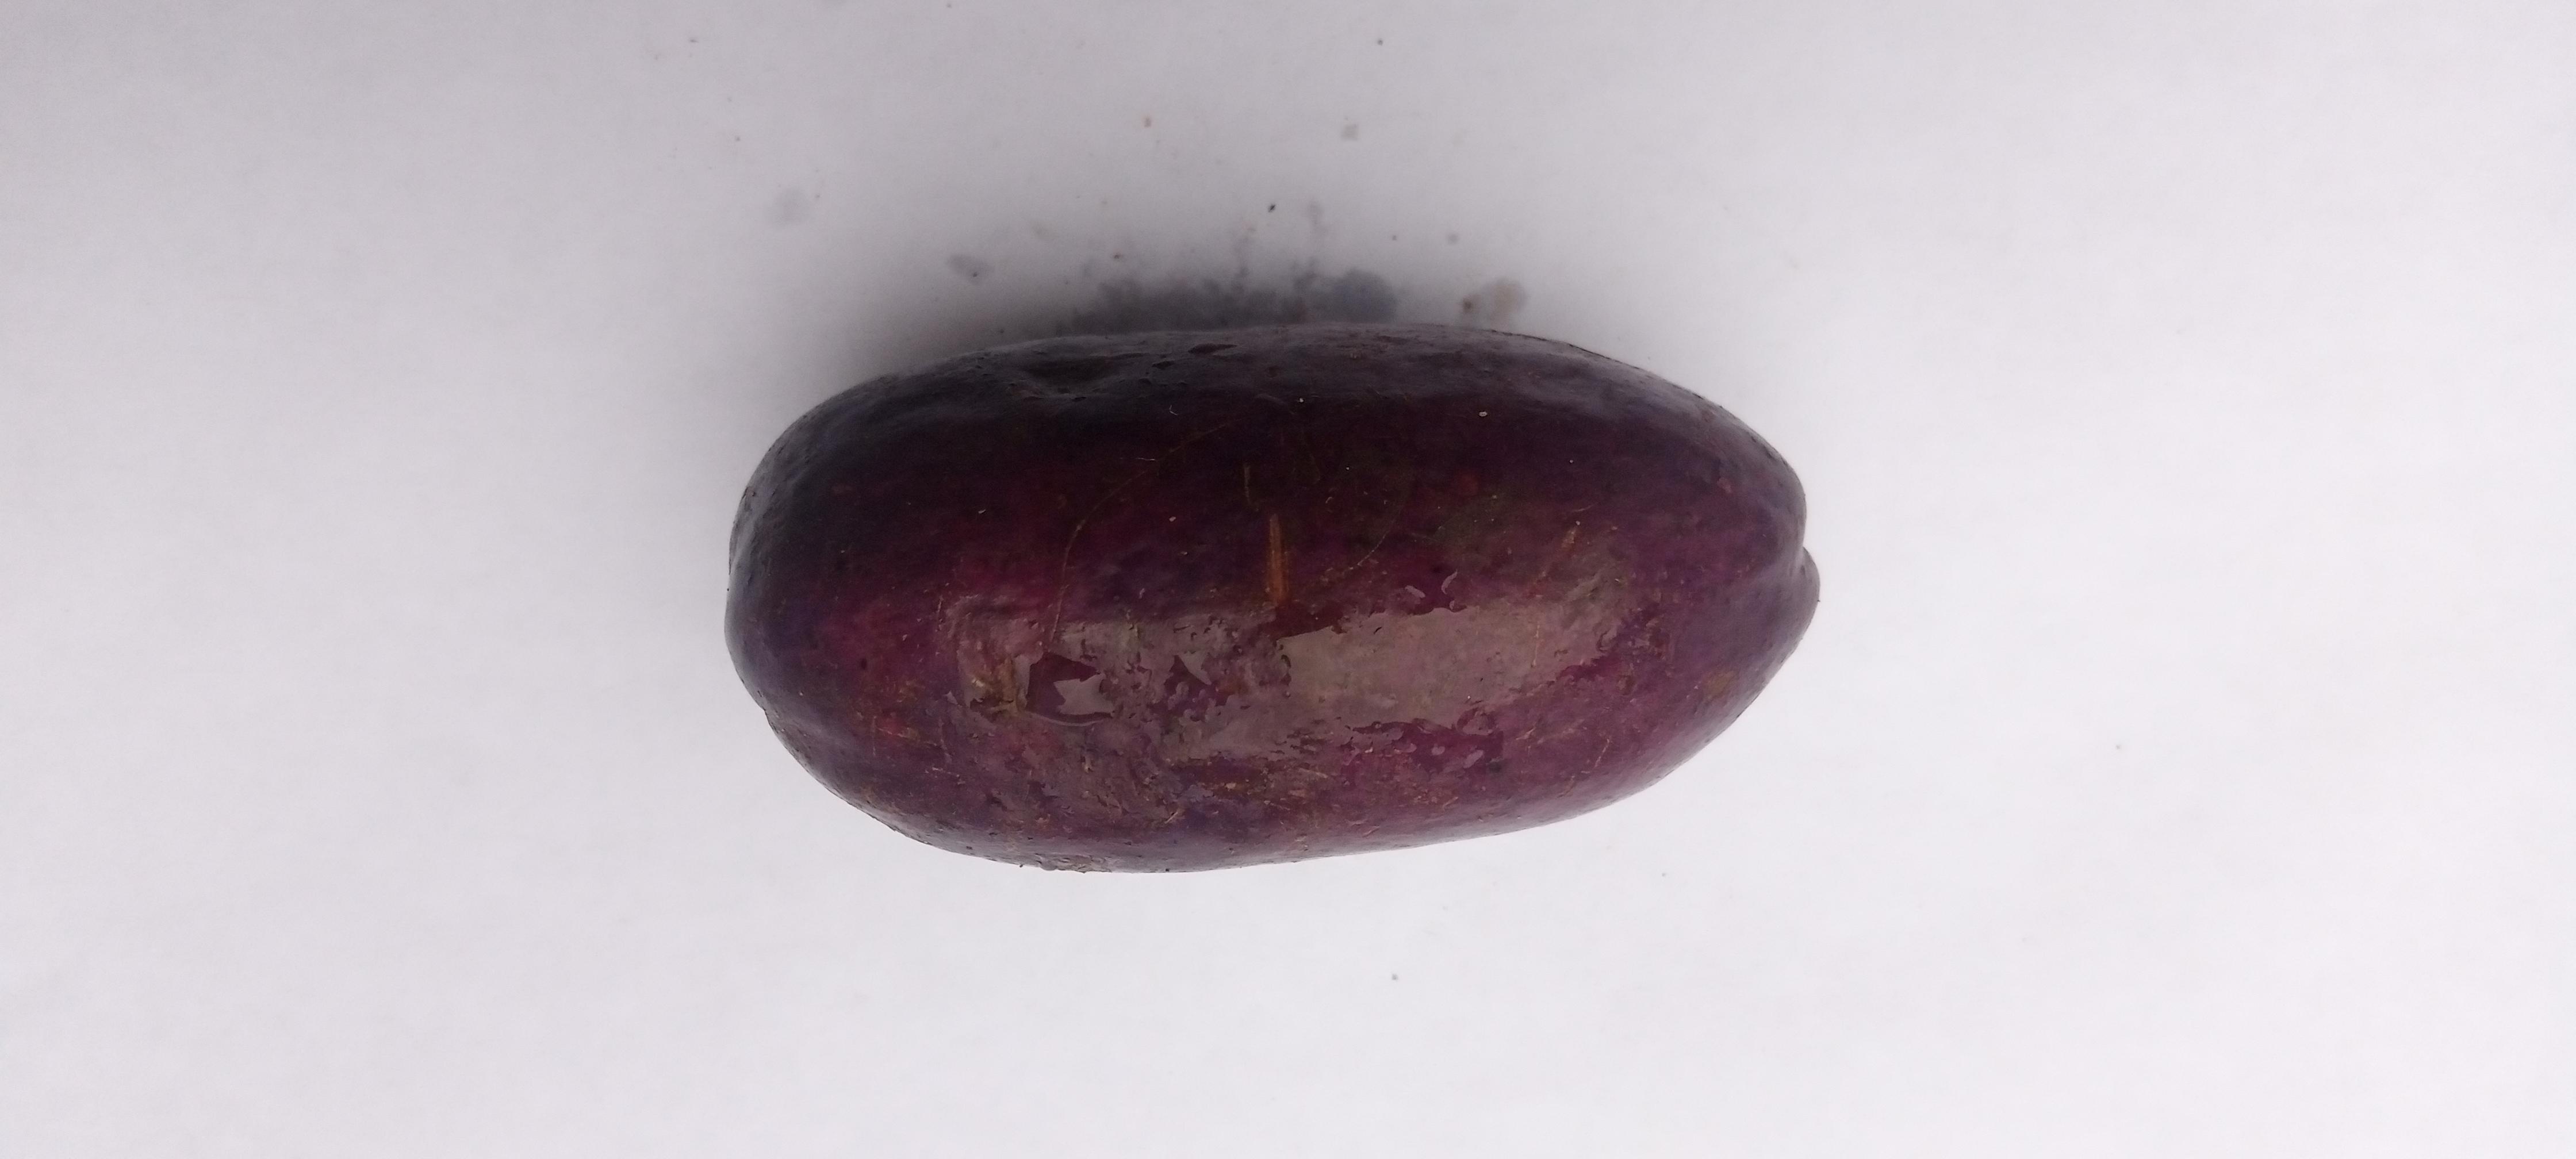
Plum grade: unaffected